Anderson Hernández

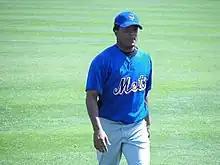
Hernández before a Mets spring training game in 2007.

In January 2005, Hernández was traded to the New York Mets for catcher Vance Wilson. With the Mets out of playoff contention in and Hernández hitting over .300 in both Double-A and Triple-A, he was called up to the majors in mid-September but went 0-for-14 before finally getting his first hit, off Colorado Rockies pitcher Aaron Cook, in the last game of the season, going 1–4. Due to the knee injury of Kazuo Matsui, Hernández was the starting second baseman for the Mets to start the season, but he too was soon injured and placed on the 15-day DL. He returned later in the season and hit his first Major League home run on September 19, 2006, off Florida Marlins pitcher Scott Olsen. He is widely known to Mets fans for pinch-running for Paul LoDuca in the bottom of the ninth inning in Game 7 of the 2006 NLCS against the St. Louis Cardinals, representing the winning run with two out, but Carlos Beltrán struck out to end the game. In 2007, he made many appearances as a pinch-runner or a late inning defensive replacement, as he only collected three at-bats and went 1–3. On August 20, , Hernández was dealt to the Washington Nationals as a player to be named later for relief pitcher Luis Ayala.